La Paz traffic zebras

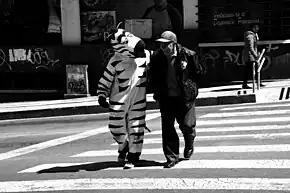
A costumed zebra character helping a man to cross the road

The La Paz traffic zebras, locally known as ("Zebra Urban Educators"), are a group of "urban educators" dressed in one-piece zebra costumes. The "zebras", at-risk youth employed by the city government, work to calm traffic and educate citizens in road safety.